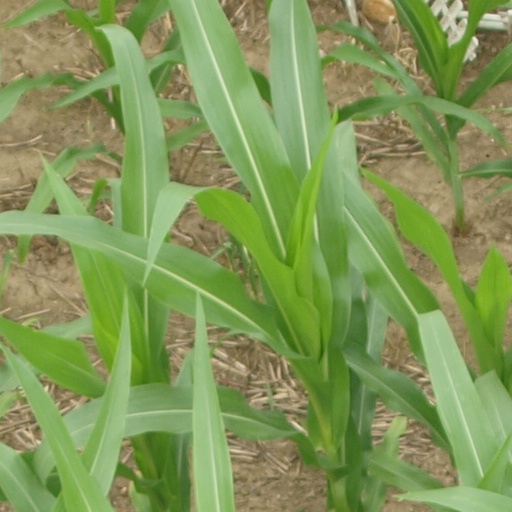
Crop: maize; corn